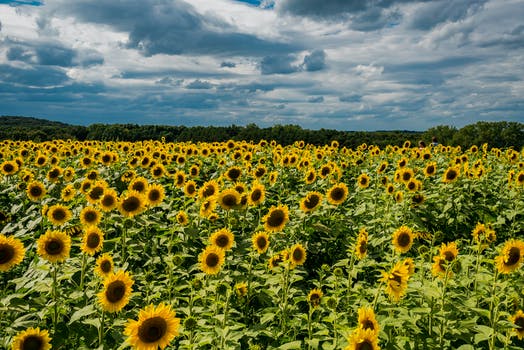
Label: No Watermark